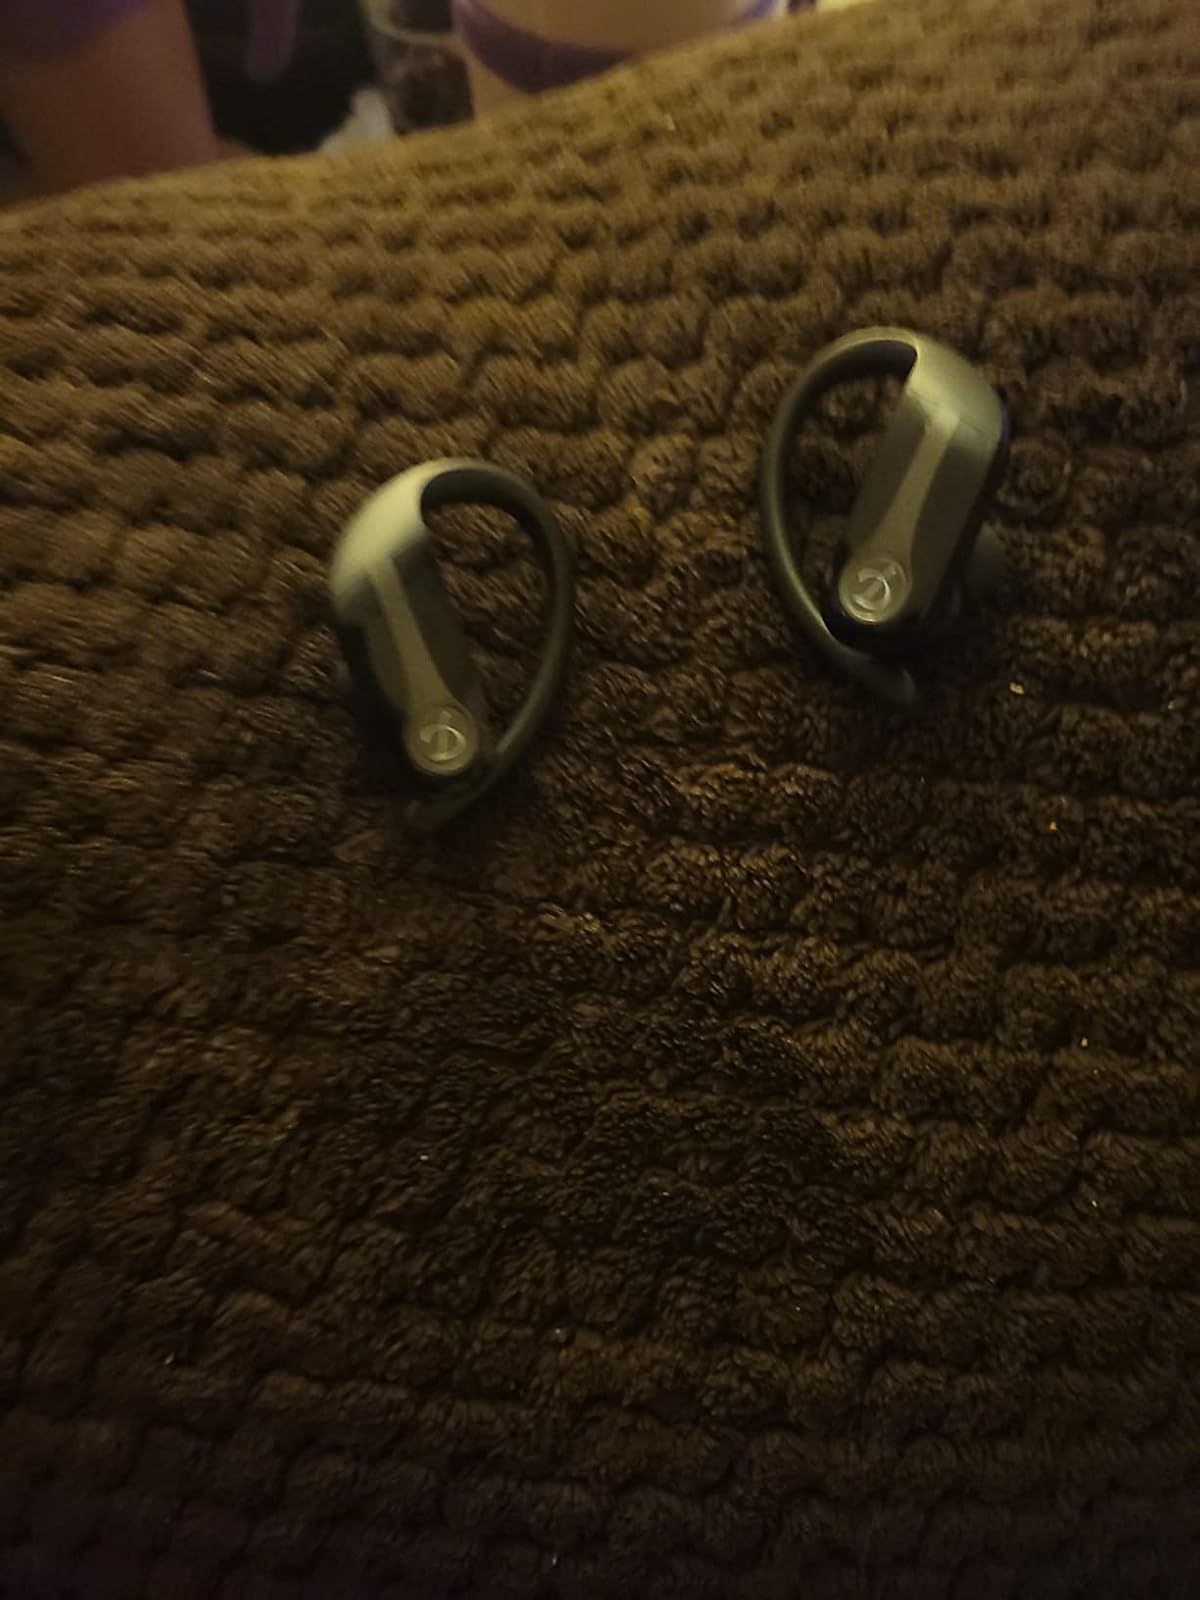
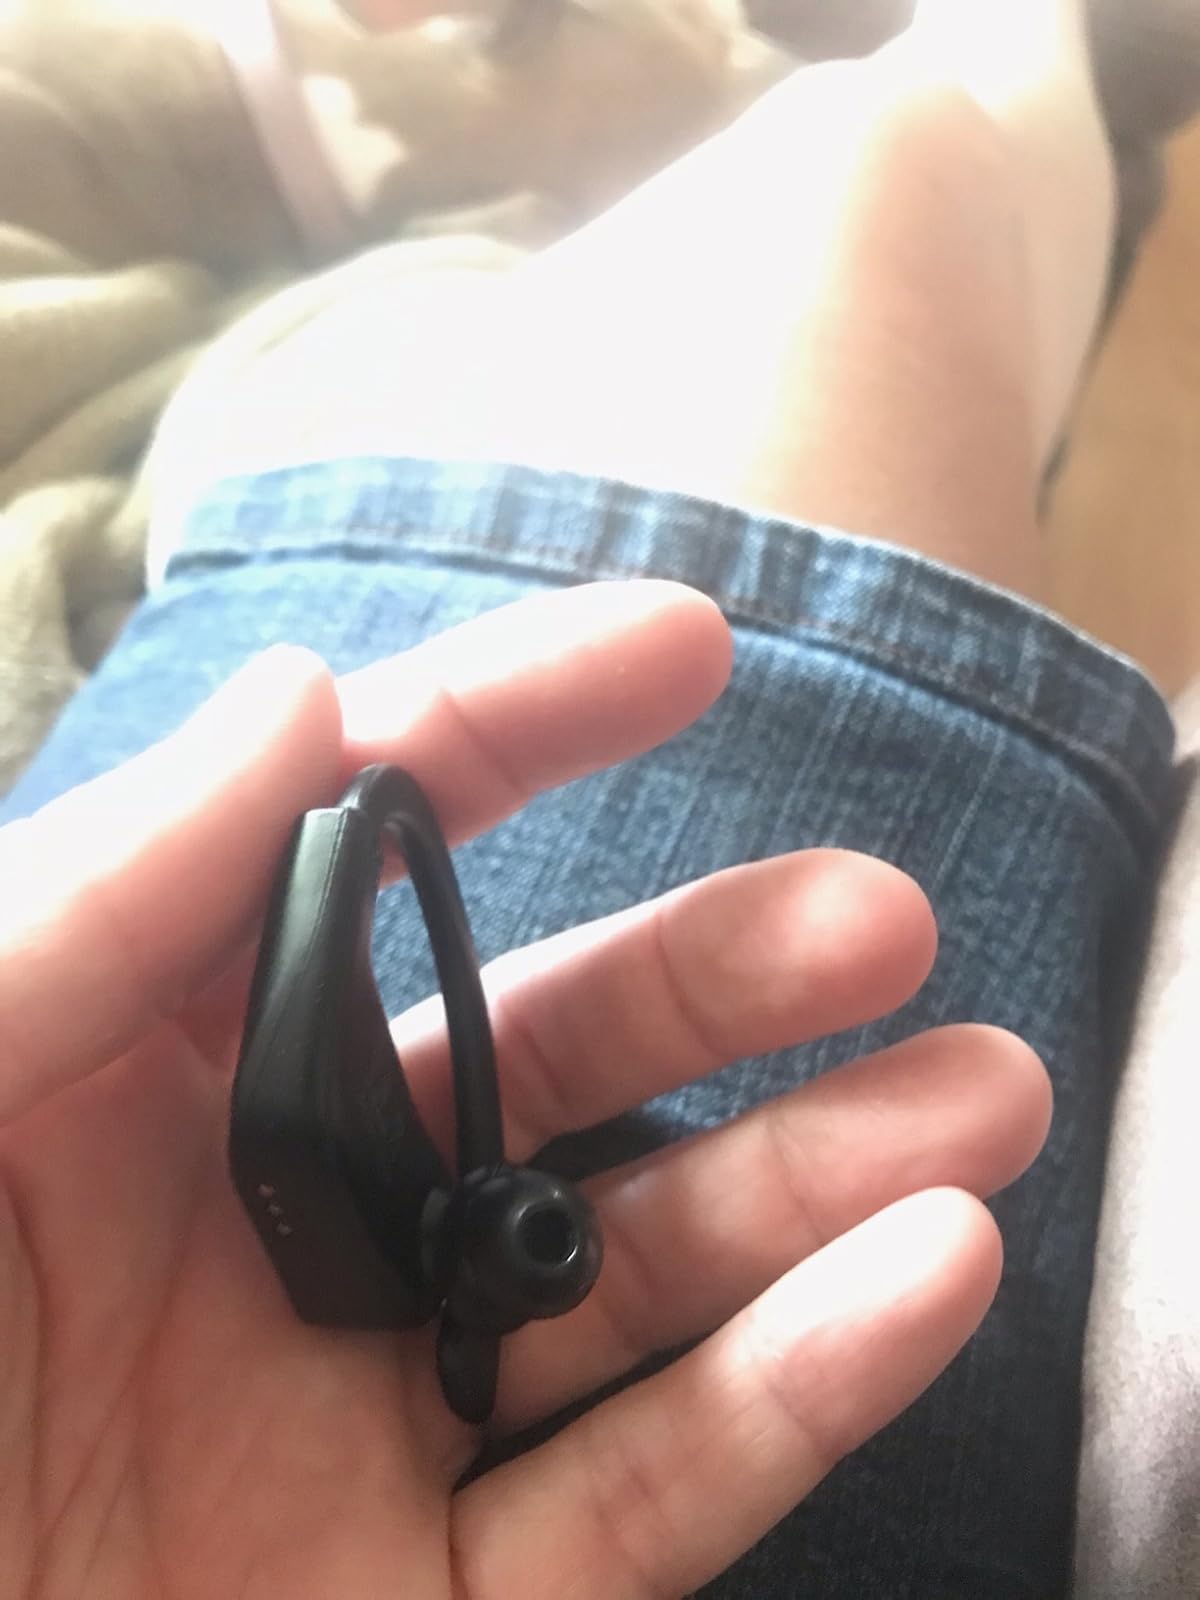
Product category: earbuds
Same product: no